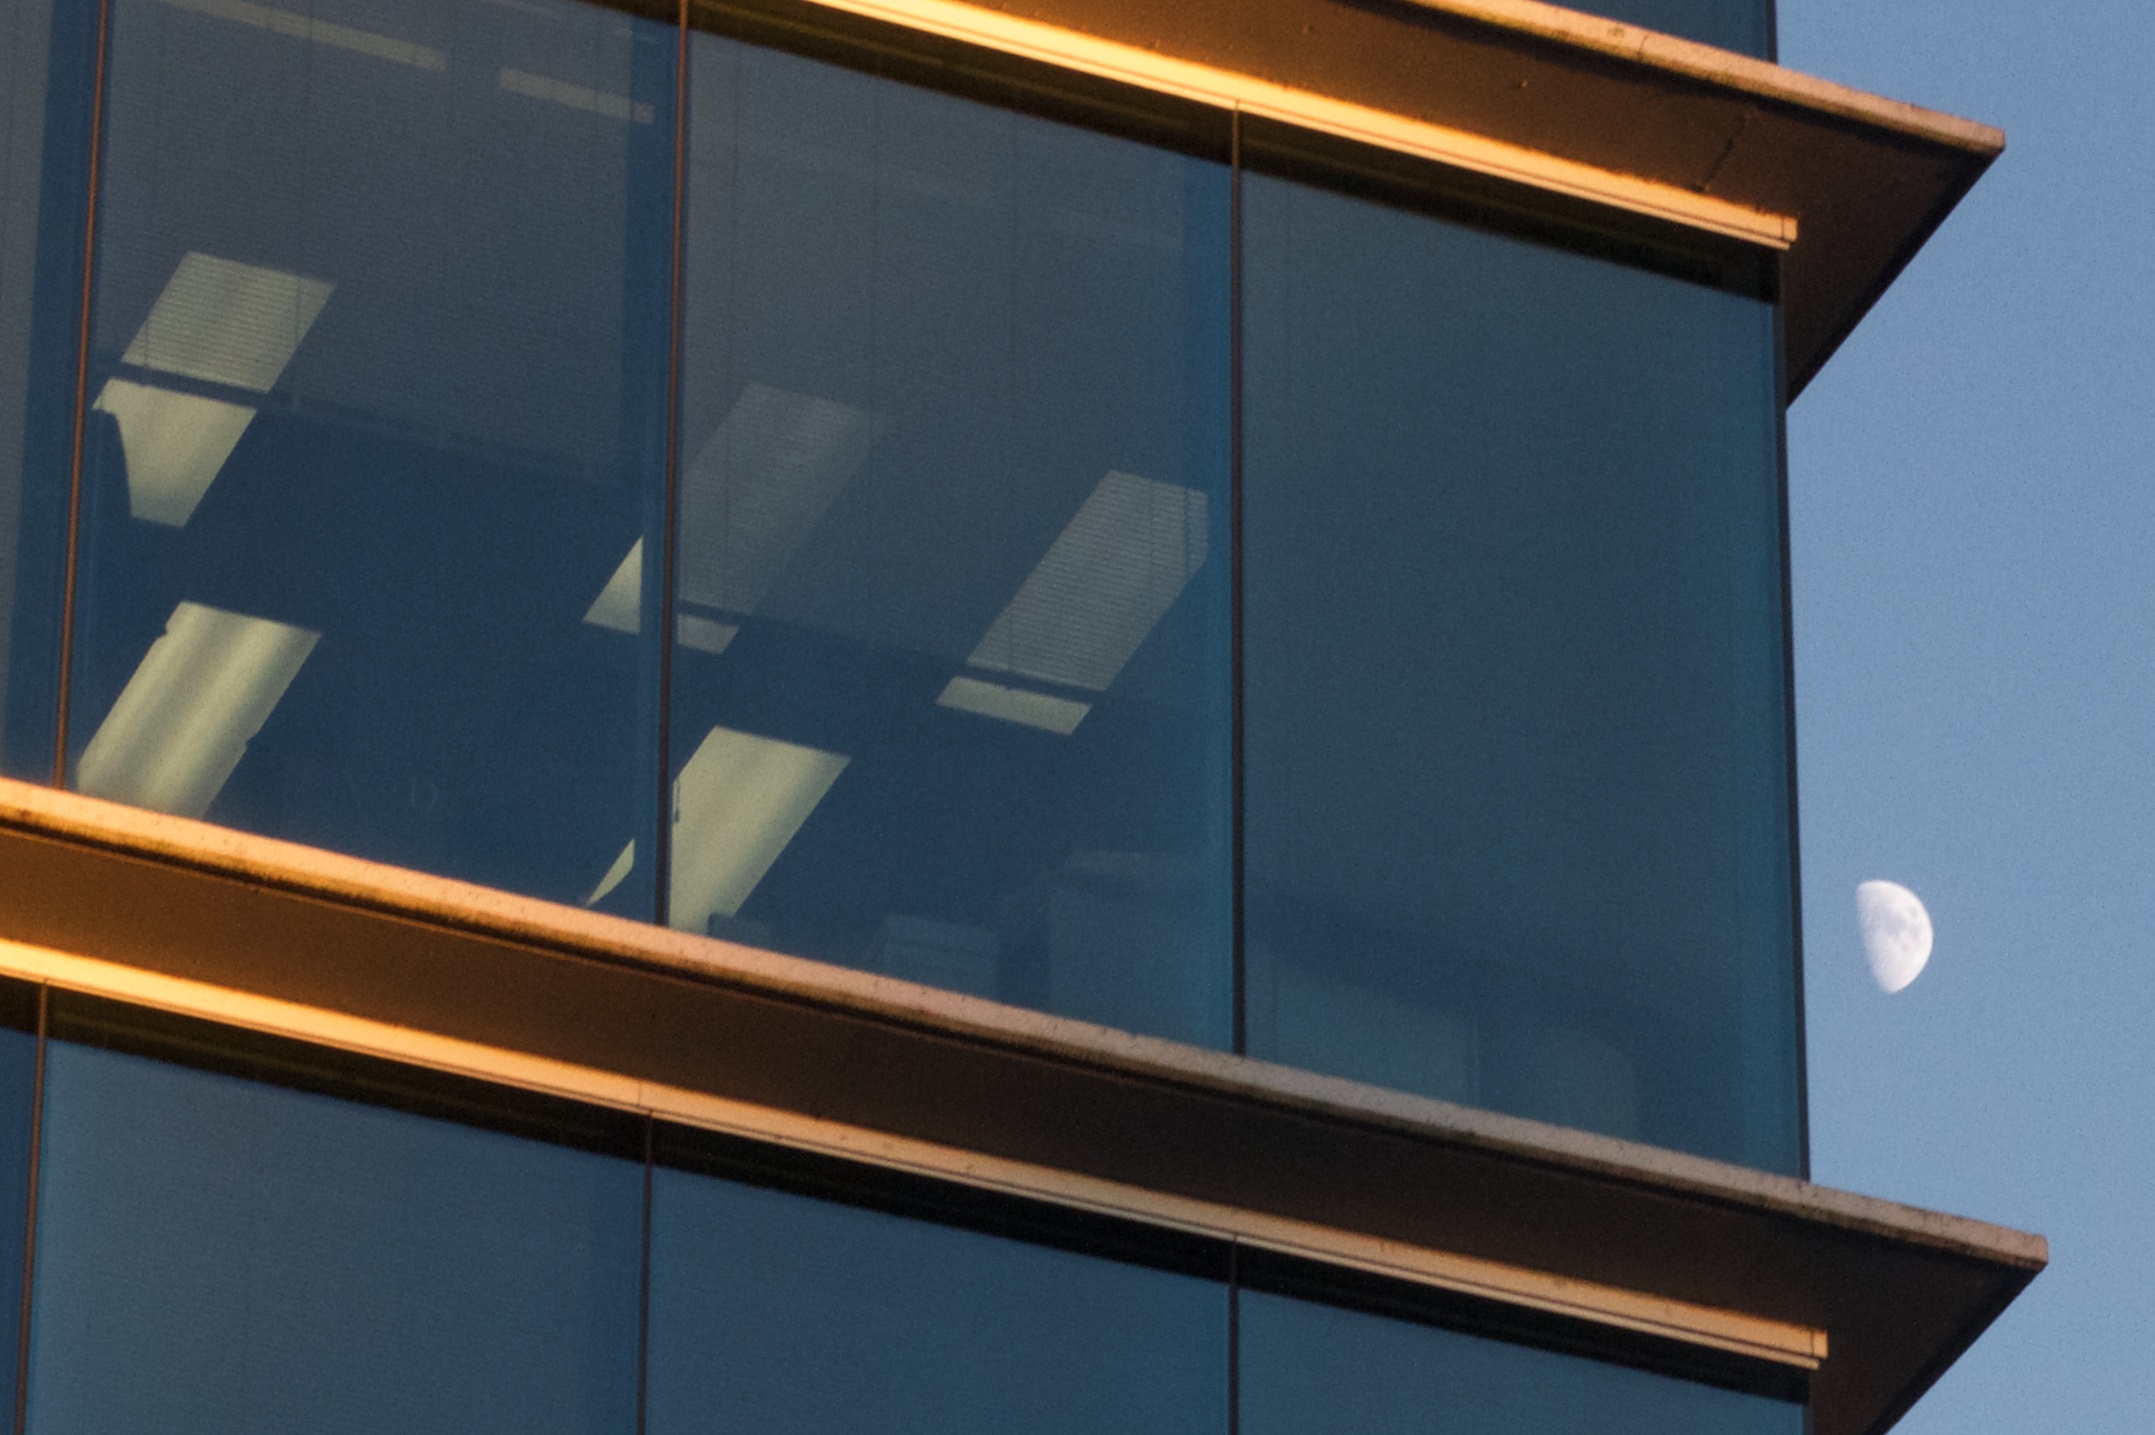
architecture, wood, window, glass, wall, facade, blue, lighting, interior design, design, daylighting, window covering